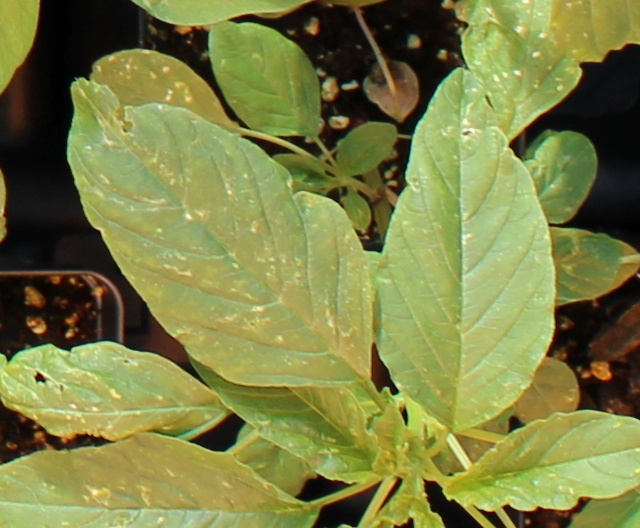
Label: Palmer Amaranth